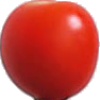
Label: Tomato Cherry Red 1